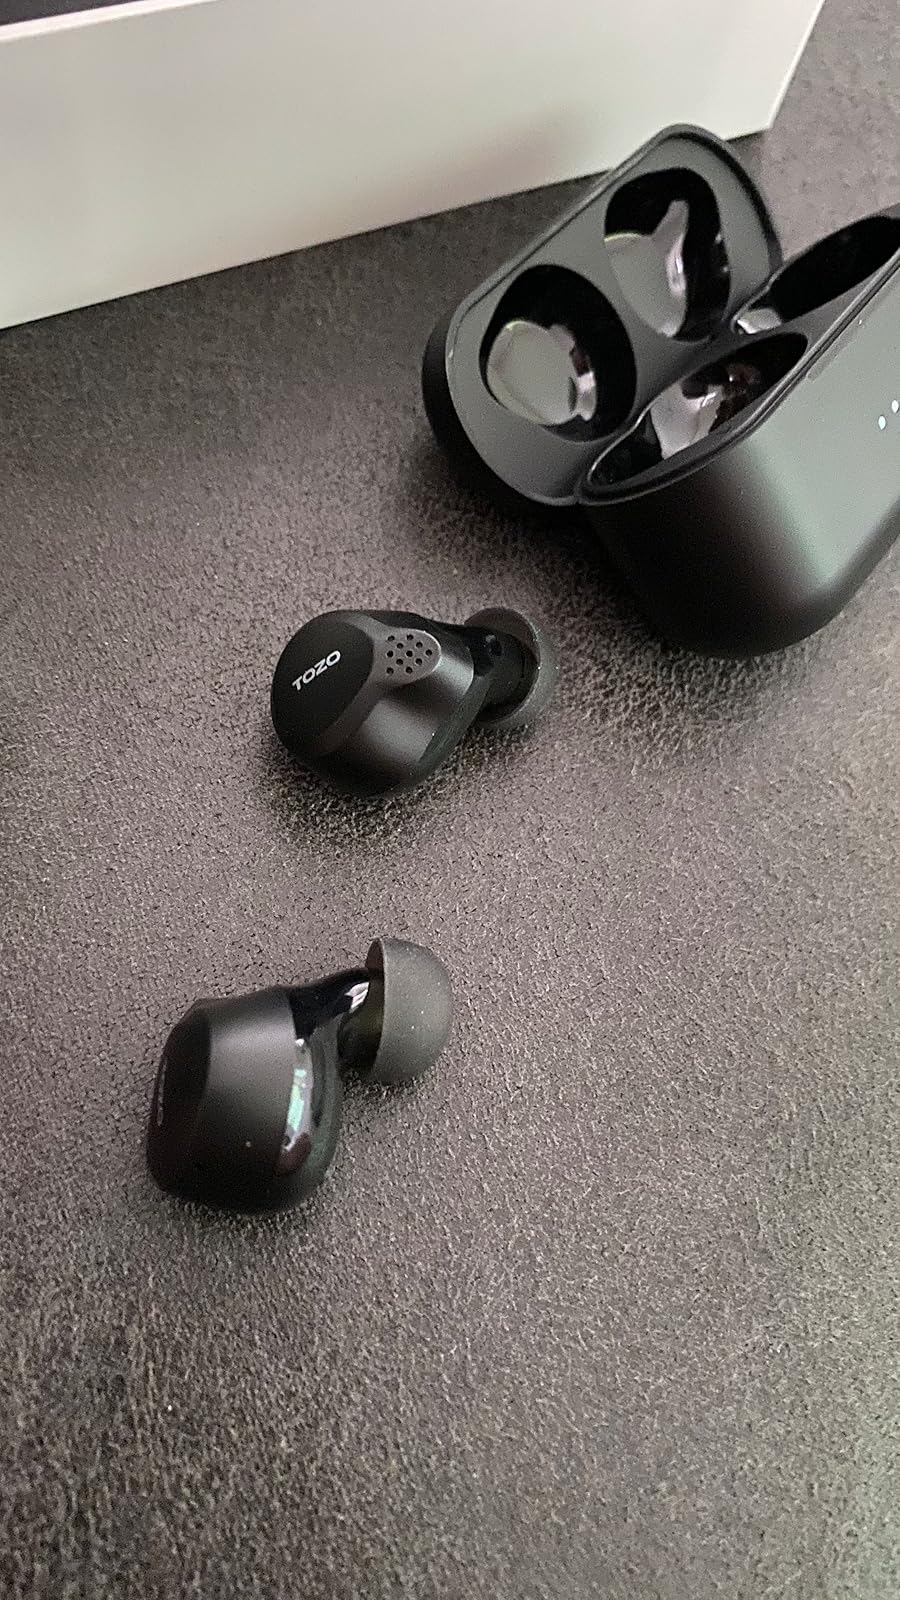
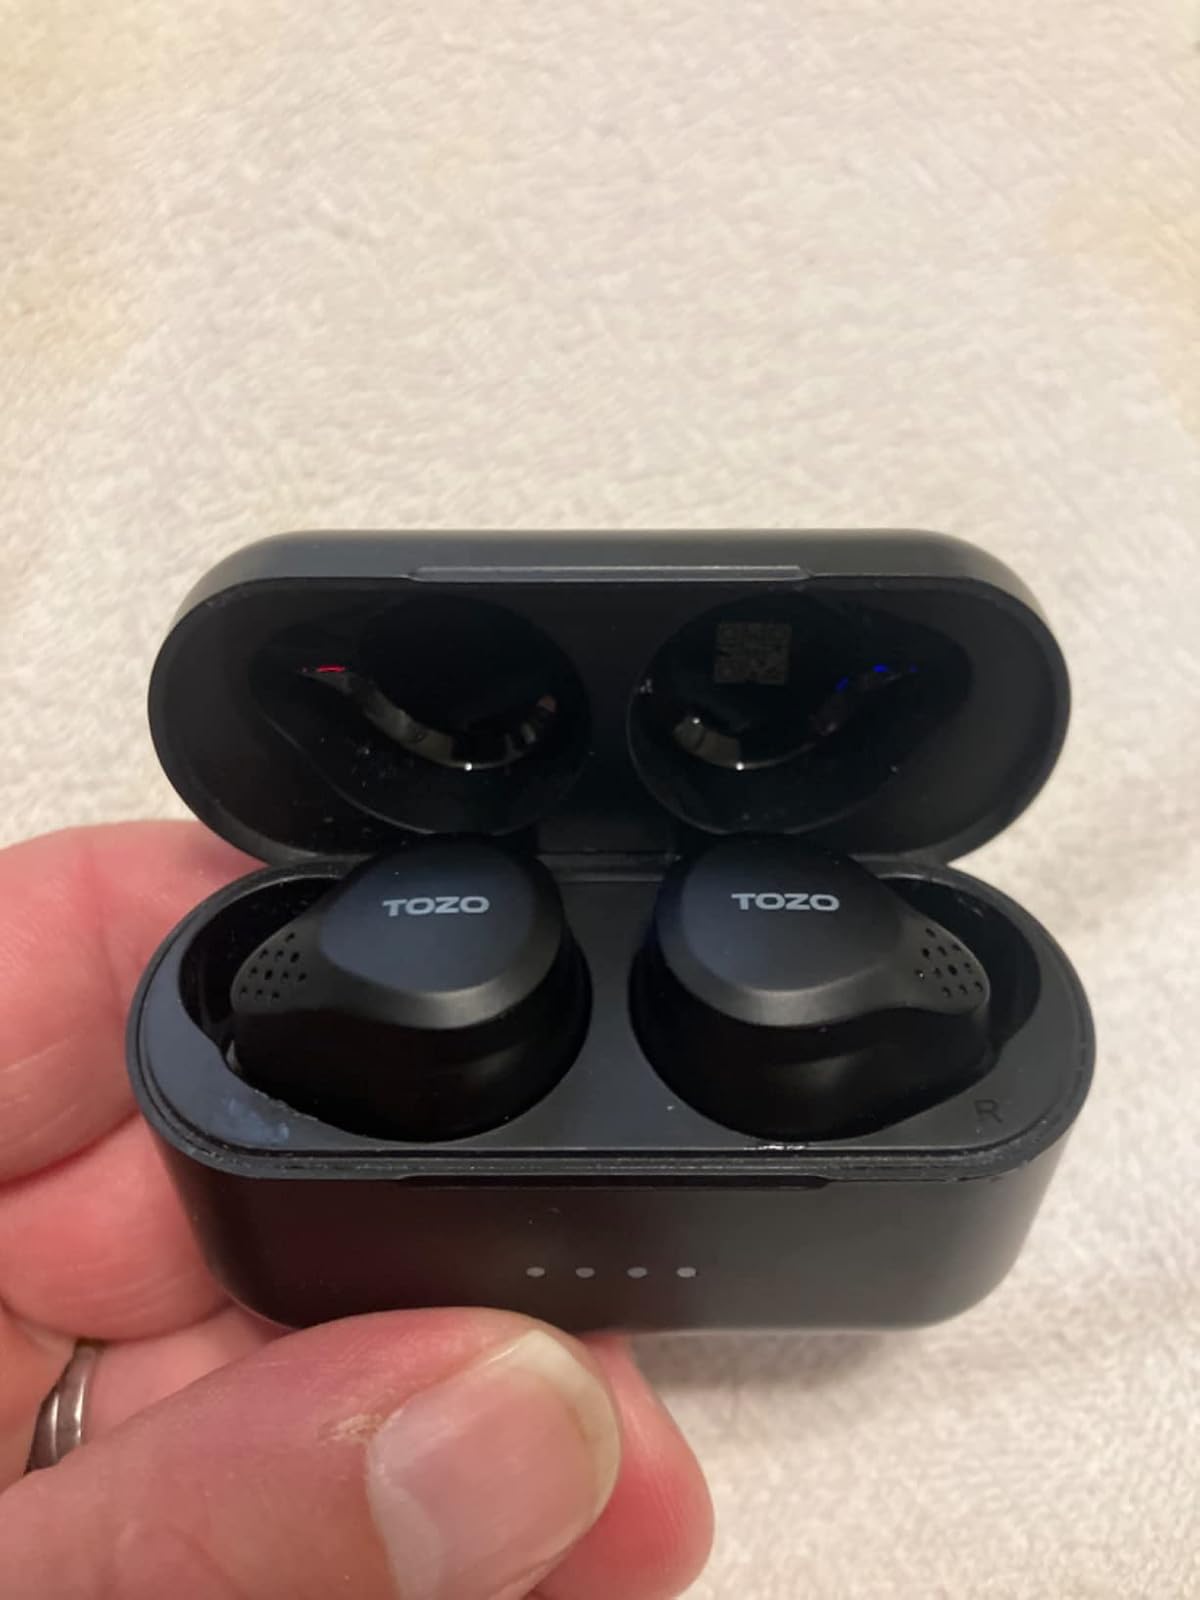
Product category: earbuds
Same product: yes